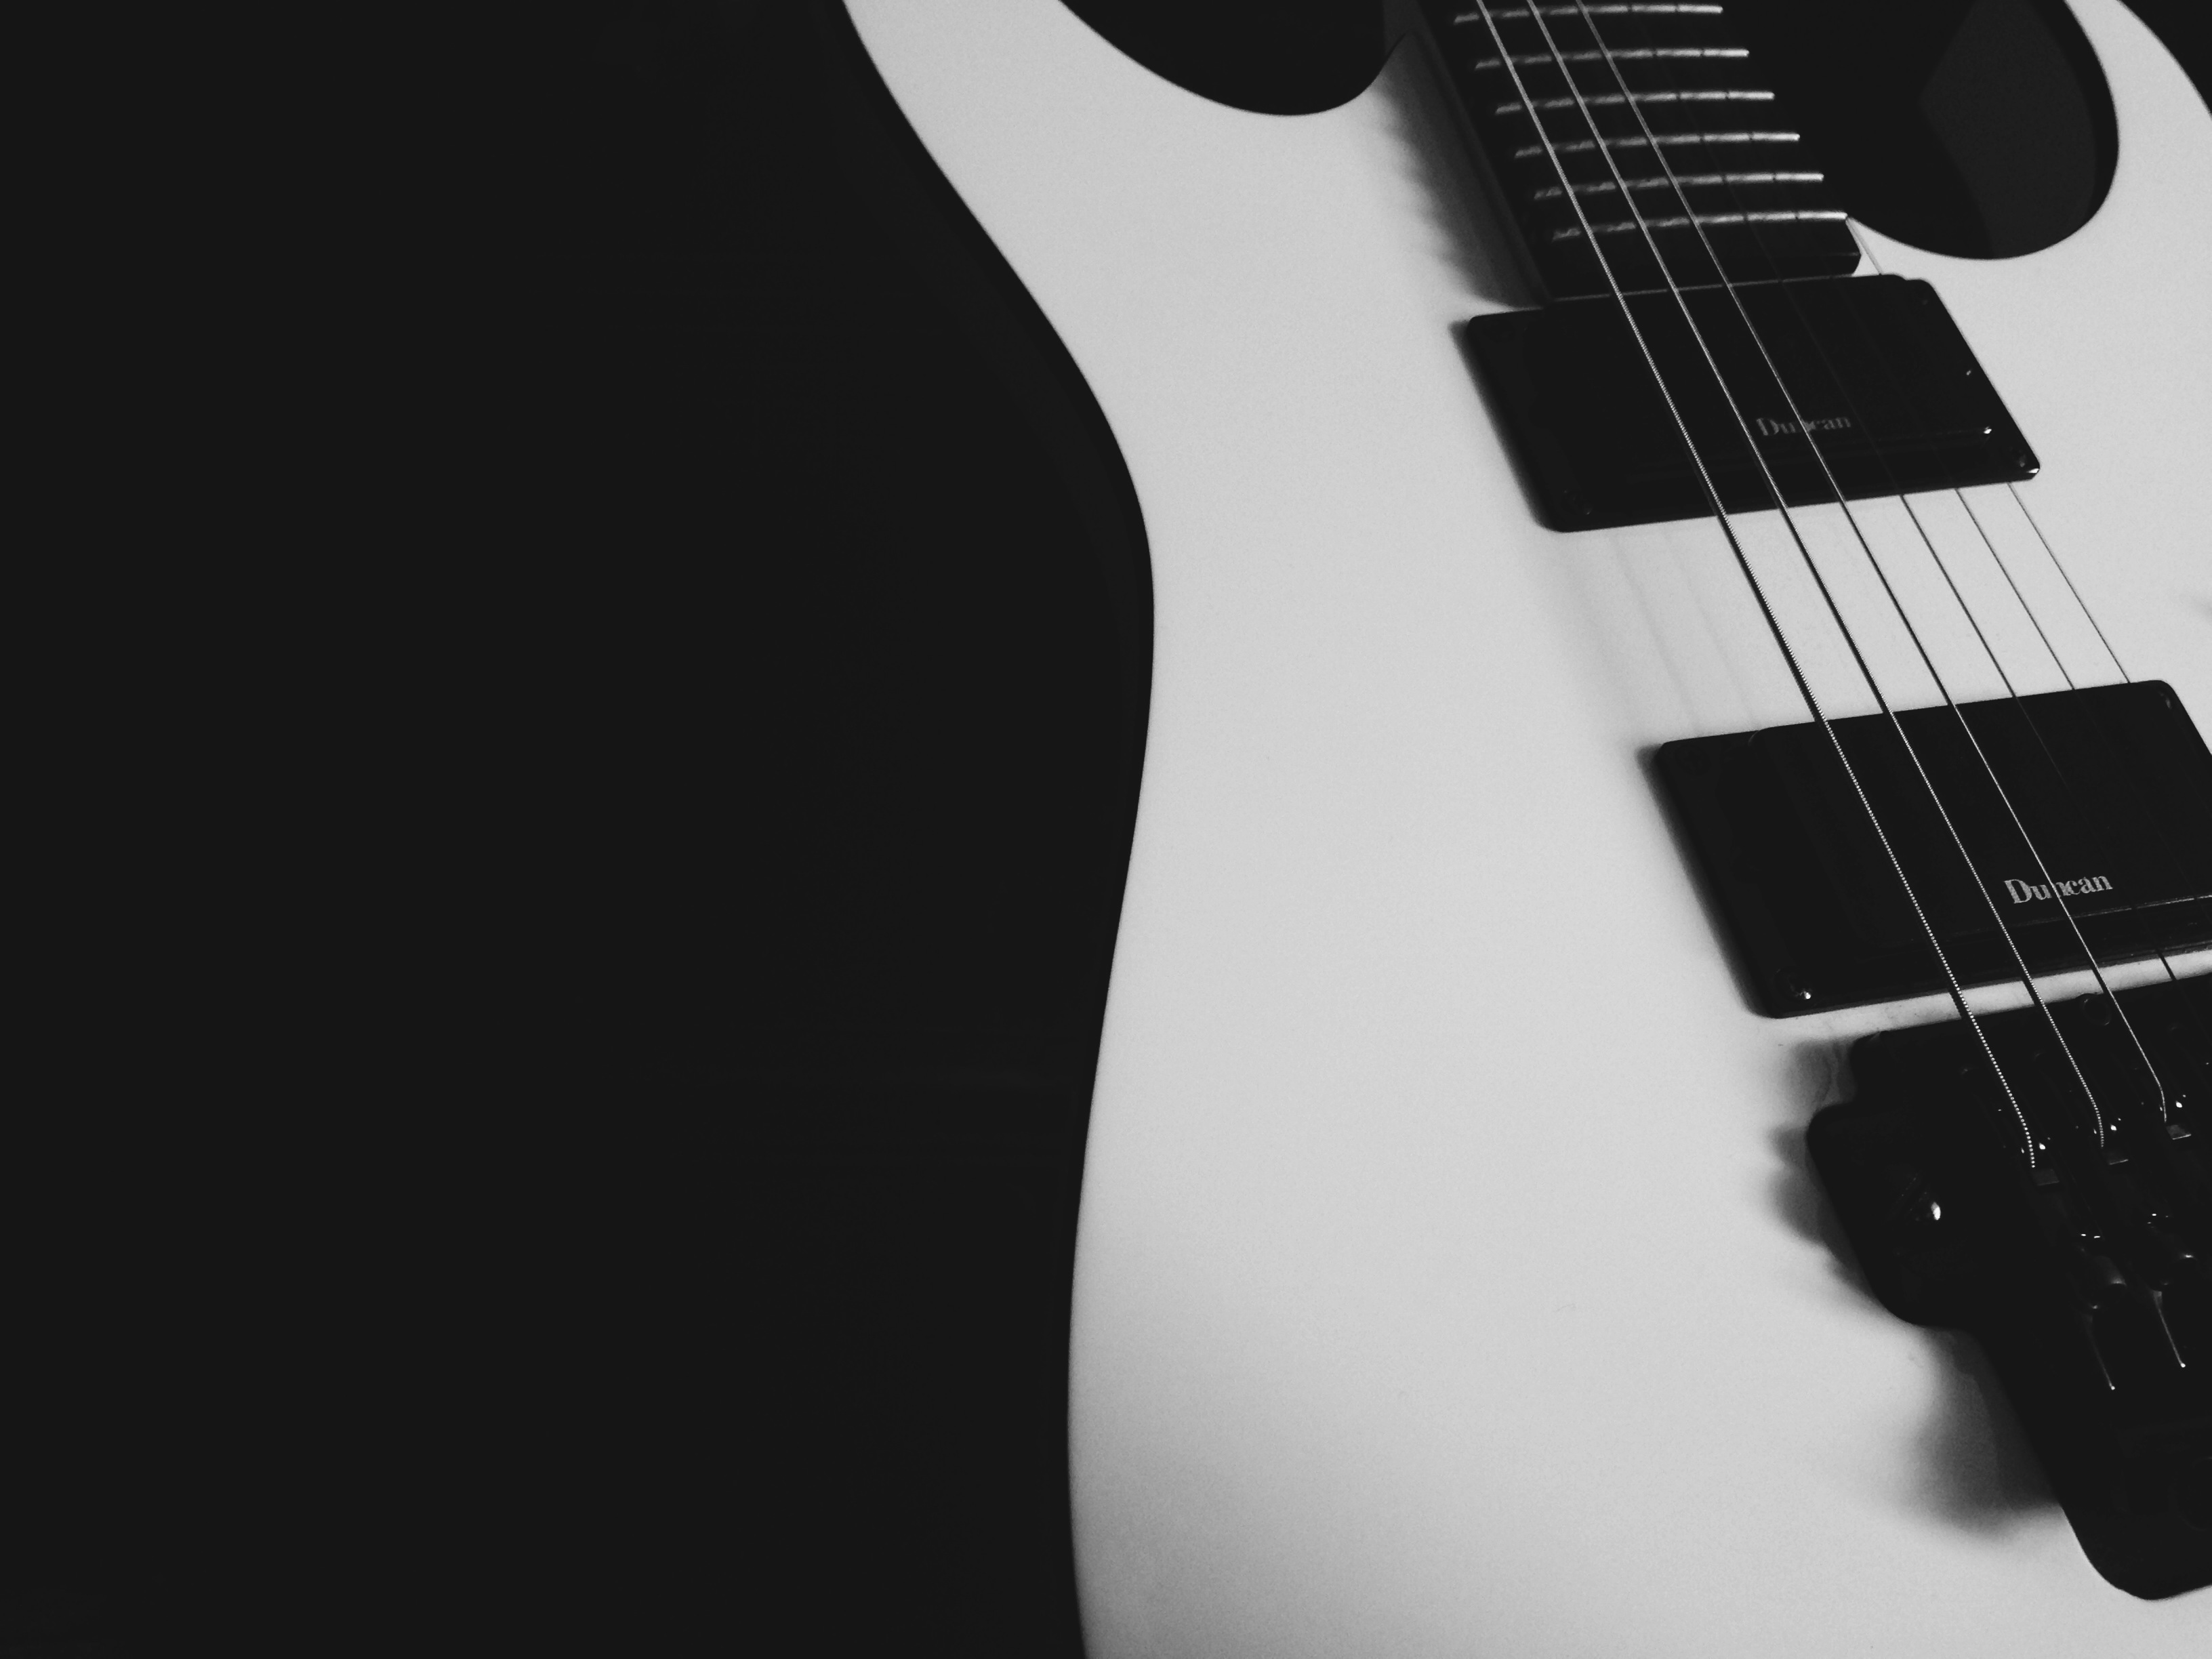
guitar, black, black and white, acoustic guitar, musical instrument, plucked string instruments, bass guitar, string instrument, acoustic electric guitar, electric guitar, guitarist, monochrome, monochrome photography